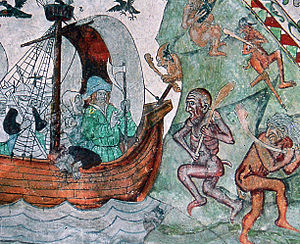
Olav den Hellige / Begyndelsen
Krigeren Olav.
Olav II den Hellige var Norges konge fra 1015 til 1028. Han blev i sin levetid kaldt Olav den Digre. Olav blev kåret som helgen 1031 og anerkendt af Den romersk-katolske kirke og Den ortodokse kirke. Hans dødsdag den 29. juli fejres stadig som folkefester i Norge og på Færøerne. Hans attribut er en daneøkse, som han blev slået ihjel med.